Testicle

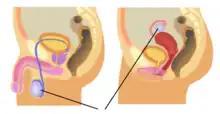
Male gonad (testes, left) and female gonad (ovaries, right)

Male humans have two testicles of similar size contained within the scrotum, which is an extension of the abdominal wall. Scrotal asymmetry, in which one testicle extends farther down into the scrotum than the other, is common. This is because of the differences in the vasculature's anatomy. For 85% of men, the right testis hangs lower than the left one.